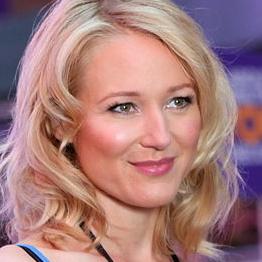
Age: 34